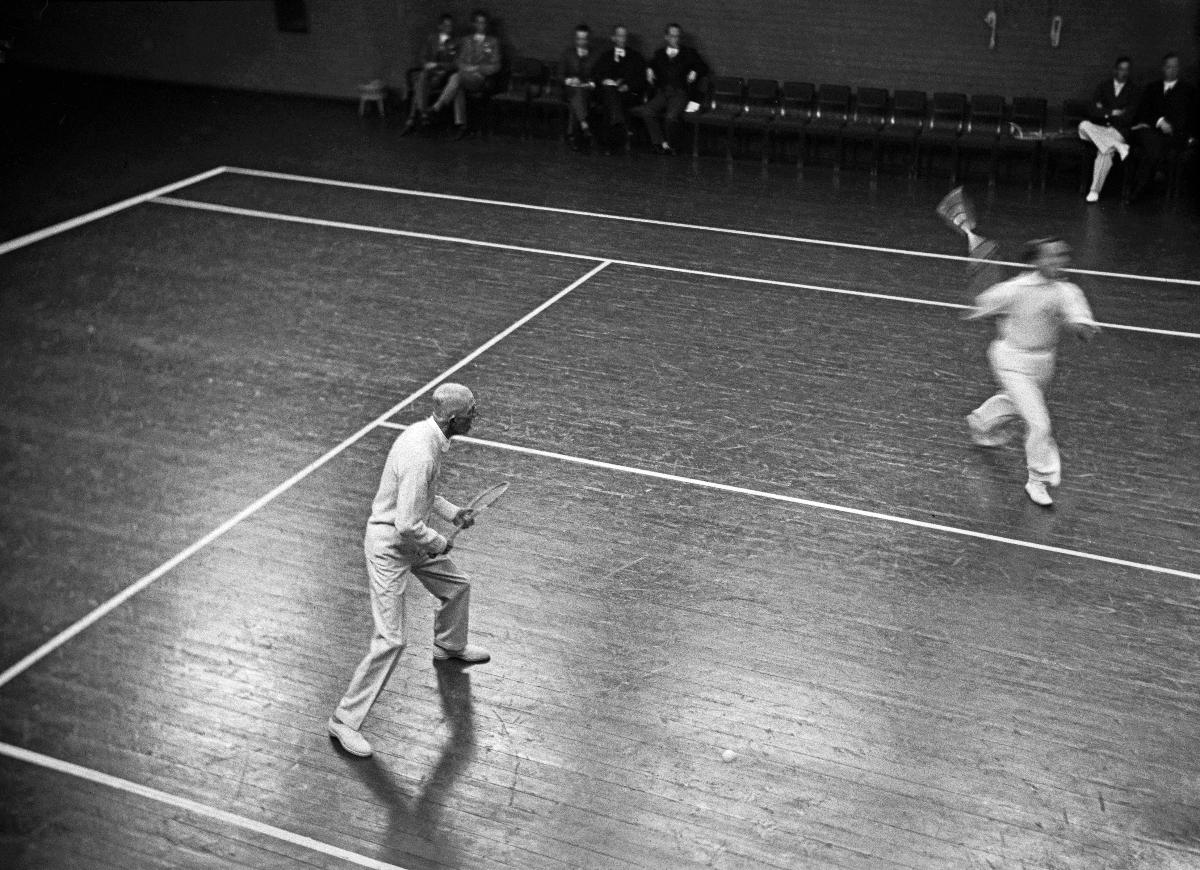
Ruotsin kuningas Kustaa V:n vierailu Suomeen
Sveriges konung Gustaf V:s besök till Finland; Visit of King Gustaf V of Sweden to Finland
sisällön kuvaus: Ruotsin kuningas Kustaa V:n vierailu Suomeen 1936. Kuningas Kustaa V pelaa tennistä Turun Brahenhallissa 3.6.1936. content description: Visit of King Gustaf V of Sweden to Finland 1936. King Gustaf V plays tennis at Brahe Hall in Turku 3.6.1936. innehållsbeskrivning: Sveriges konung Gustaf V:s besök till Finland 1936. Kung Gustaf V spelar tennis i Brahehallen i Åbo 3.6.1936.
Kuvaaja: Sundström, Hugo, kuvaaja
Vuosi: 1936
Paikka: Suomi, Varsinais-Suomi, Turku
Aiheet: Kustaa V; kuninkaalliset; kuninkaat; vierailut; HBL; tennis; royalty; kings; visits; royalties; kungligheter; kungar; besök; konungar; visit